The Mysterious Cities of Gold

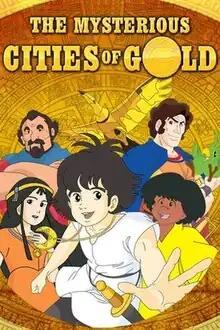
English promotional cover

, known outside of Japan as the first season of The Mysterious Cities of Gold (French: "Les Mystérieuses Cités d'Or"), is an animated series which was produced by MK, NHK, DiC Audiovisuel, CLT and animated by Studio Pierrot.